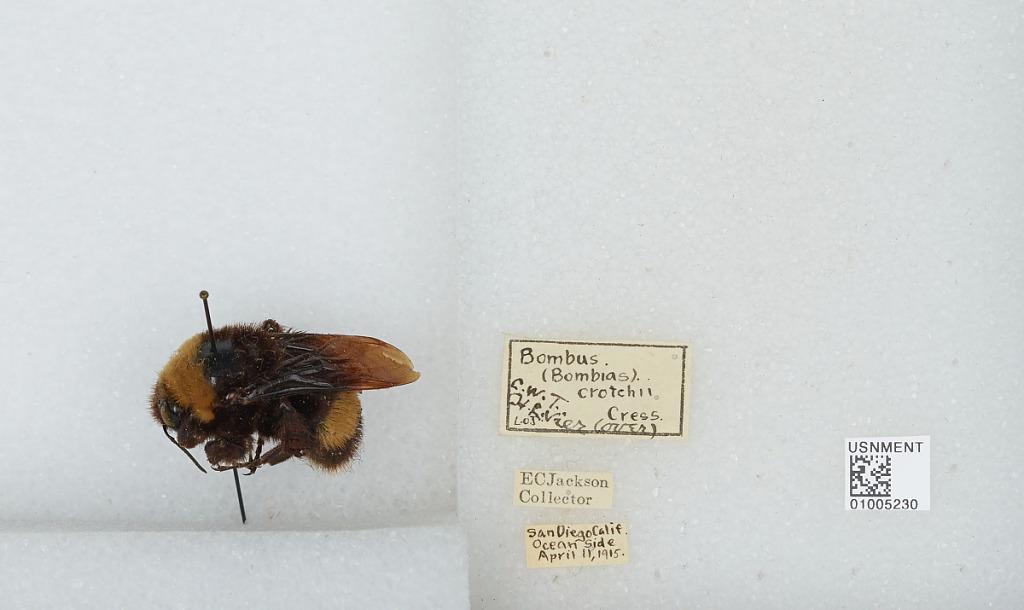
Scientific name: Bombus (Crotchiibombus) crotchii Cresson
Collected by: E. Jackson
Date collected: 1915-4-11
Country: United States
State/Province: California
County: San Diego
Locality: Oceanside
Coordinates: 33.2117, -117.326